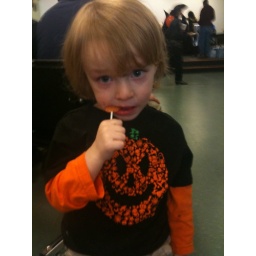
&amp;quot;Cute baby in pumpkin shirt eating pumpkin-shaped lollipop&amp;quot;